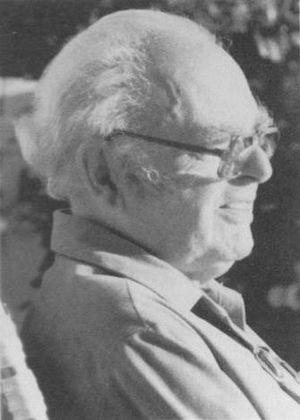
Bart Jan Bok était un astronome néerlando-américain.